Florian Le Joncour

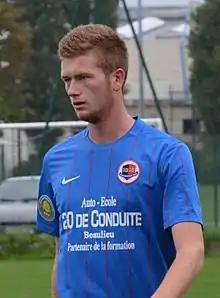
Le Joncour with Caen B in 2015

Florian Yves Le Joncour (born 3 February 1995) is a French professional footballer who plays as a centre-back for German club SV Elversberg.